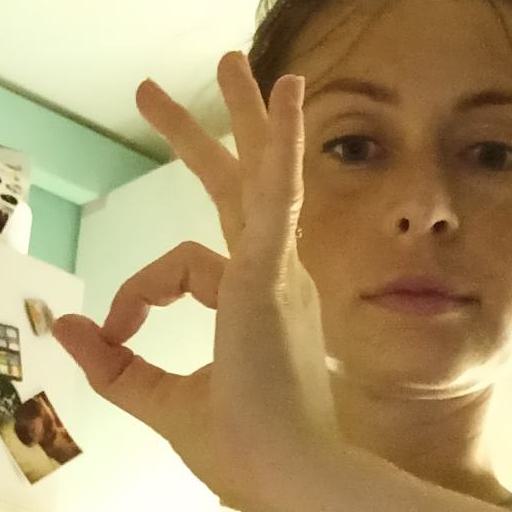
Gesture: ok